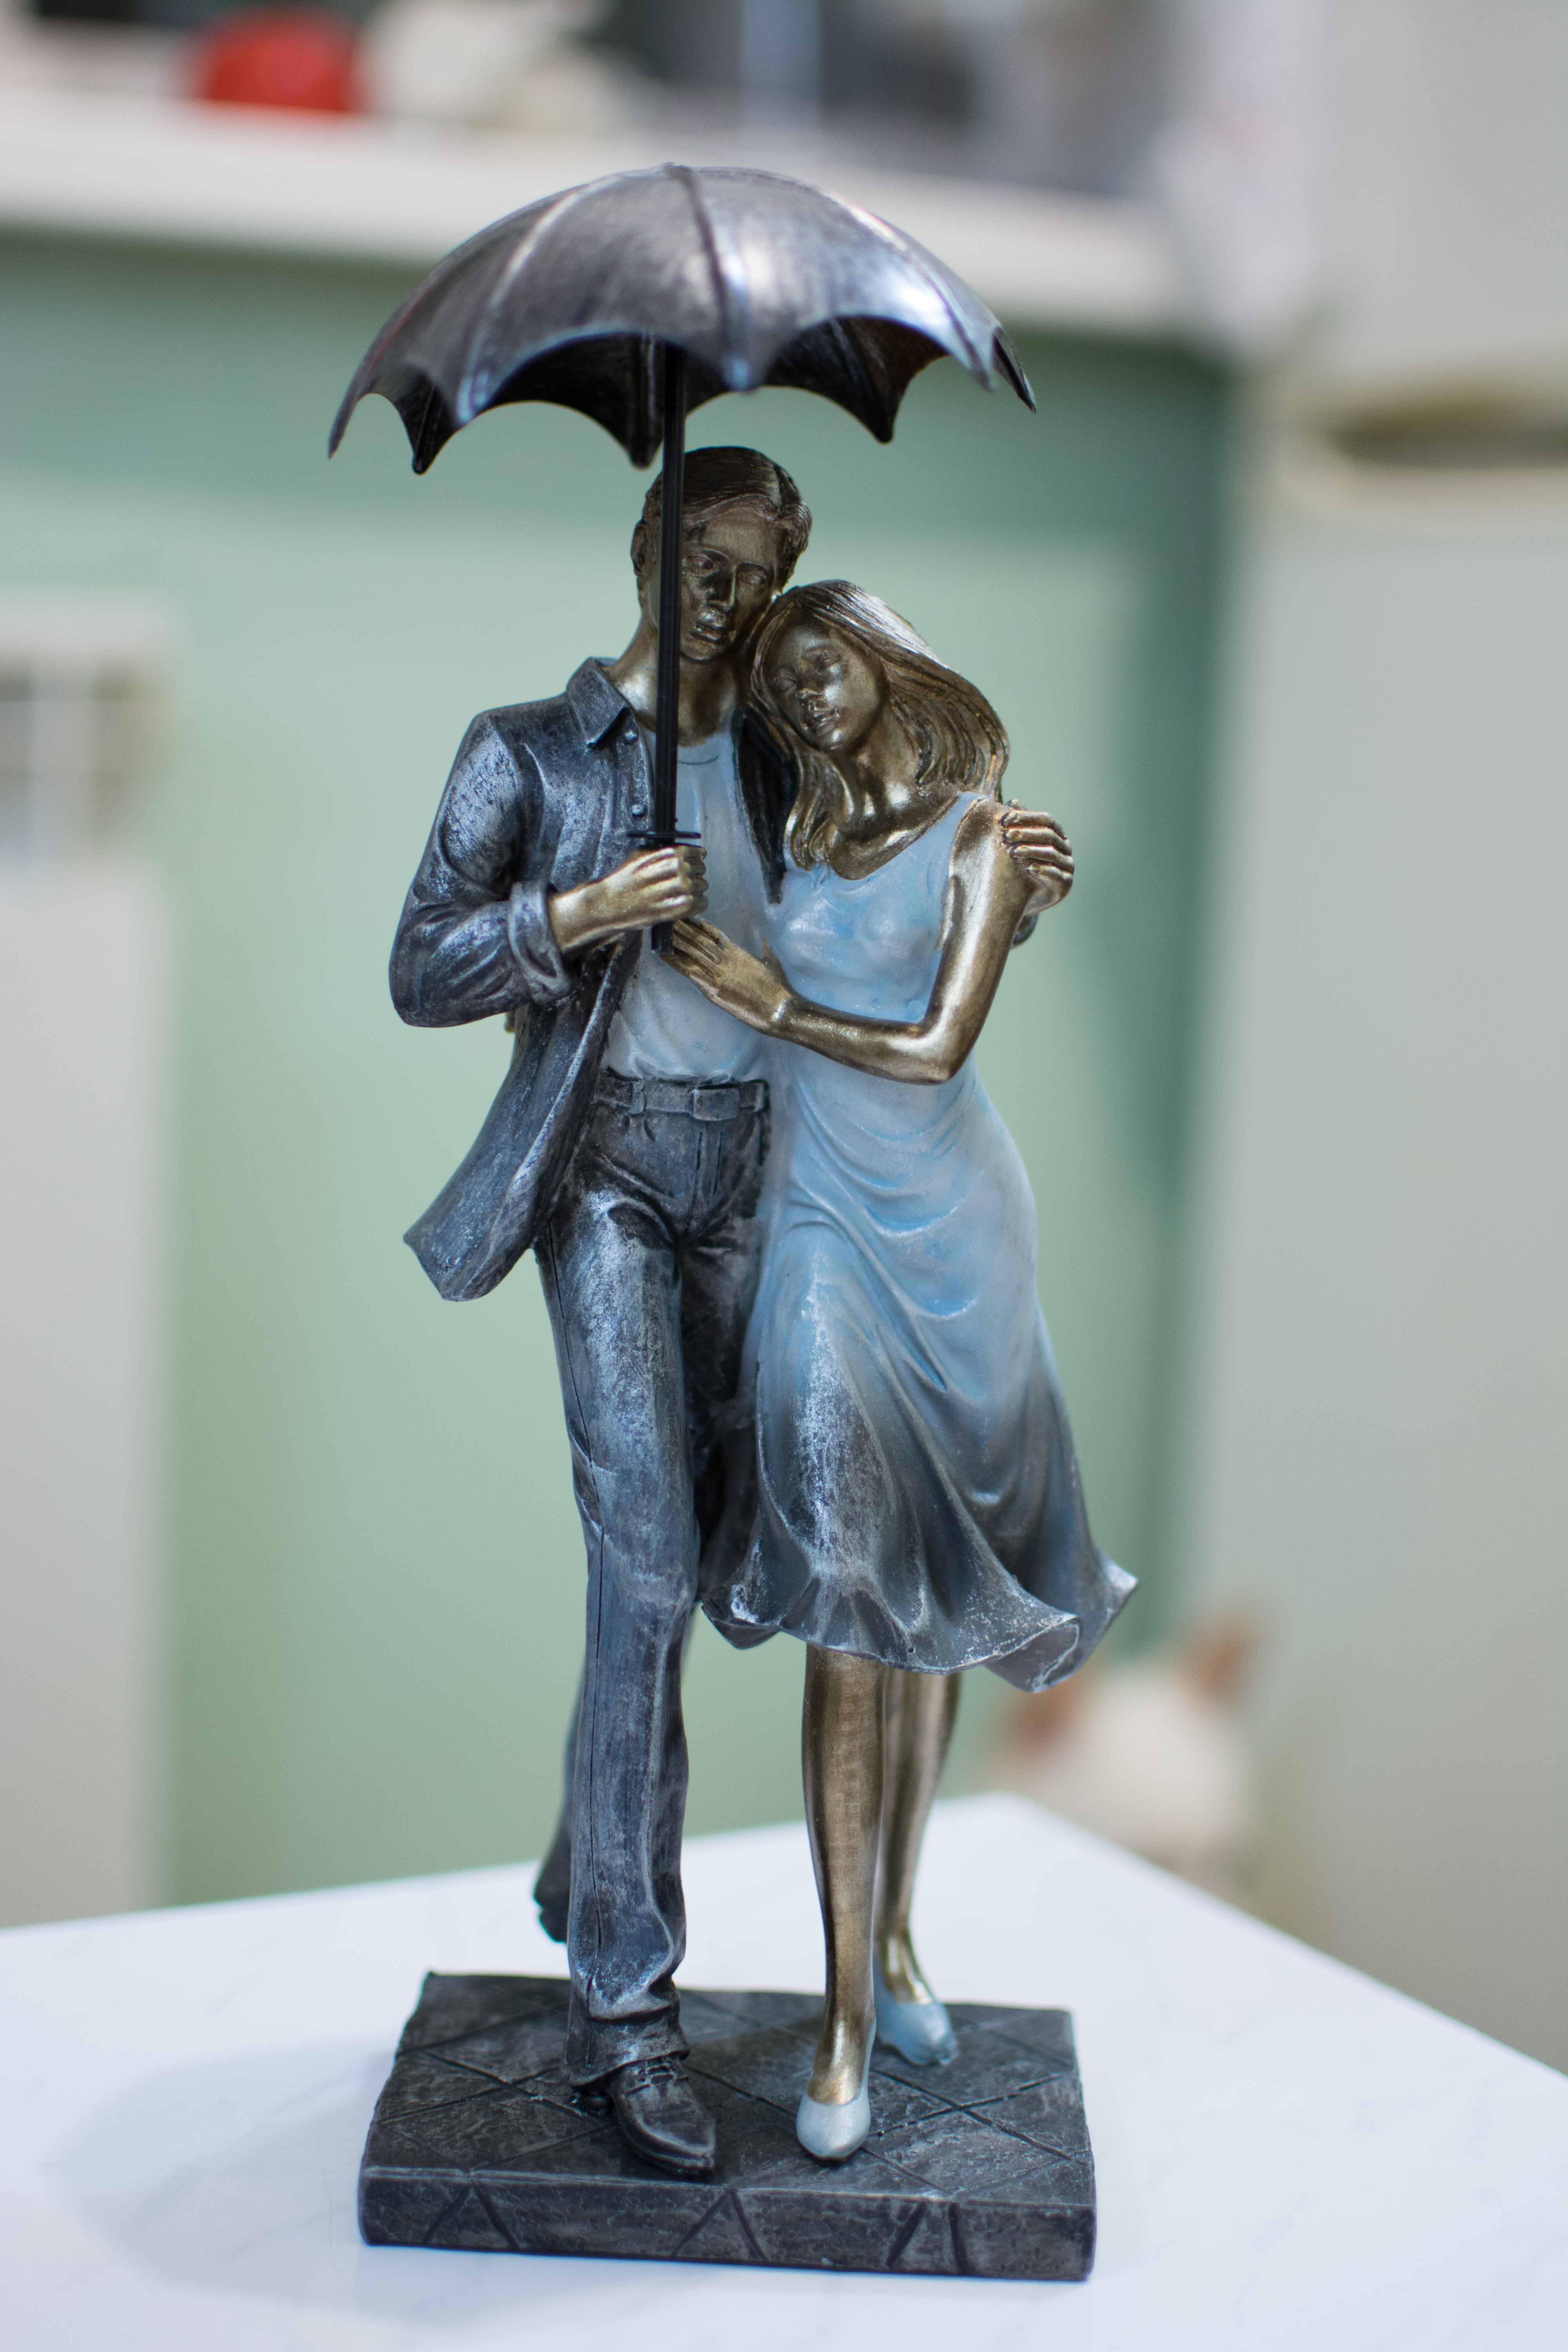
love, figurine, sculpture, statue, bronze sculpture, art, monument, metal, classical sculpture, bronze, action figure, visual arts, nonbuilding structure, tourist attraction, artwork, toy, museum, tourism, wing